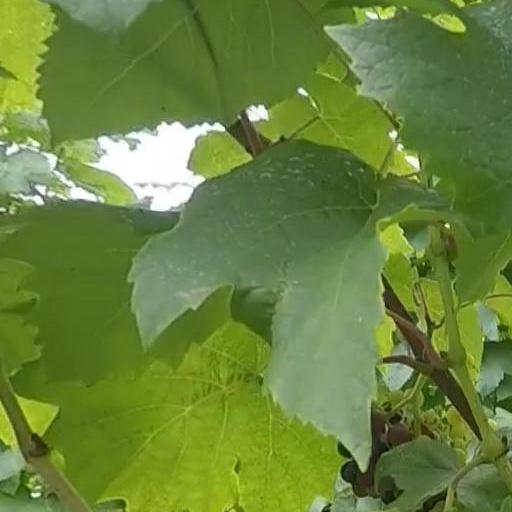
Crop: grape